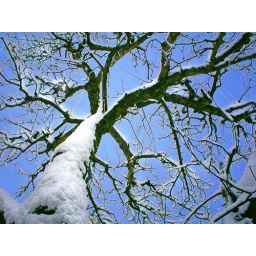
My old apple tree - you should see it in the spring time!